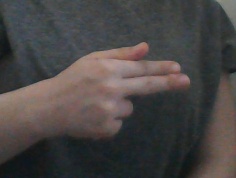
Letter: ghain